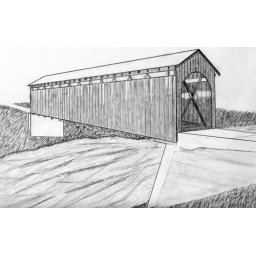
Covered wooden bridge over the Thornapple River in Ada, MI